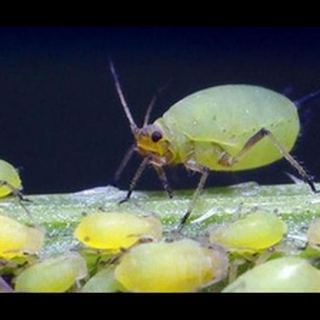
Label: wheat_aphid